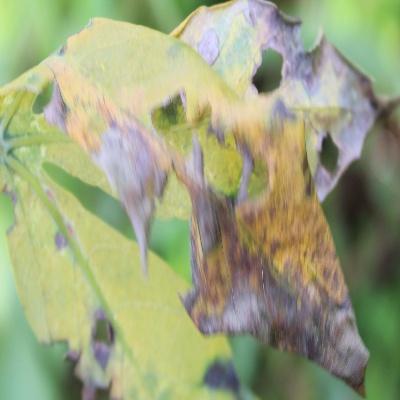
Crop: Cassava
Condition: bacterial blight